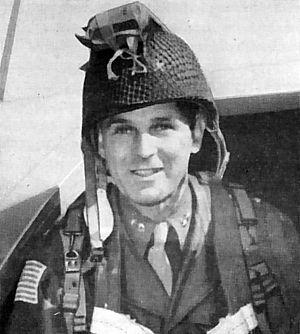
Maxwell Davenport Taylor, né le 26 août 1901 à Keytesville, Missouri, mort le 19 avril 1987 à Washington, est un général et diplomate américain.
Albany et Boston sont les noms codes des opérations menées respectivement par les parachutistes des 101ᵉ et 82ᵉ divisions aéroportées américaines dès la nuit du 5 au 6 juin 1944 dans le cadre général de l'opération Overlord, dont l'opération Neptune fut la phase d'assaut. Elles furent précédées par la mise en place des pathfinders et suivies par l'atterrissage des planeurs de ces mêmes divisions.